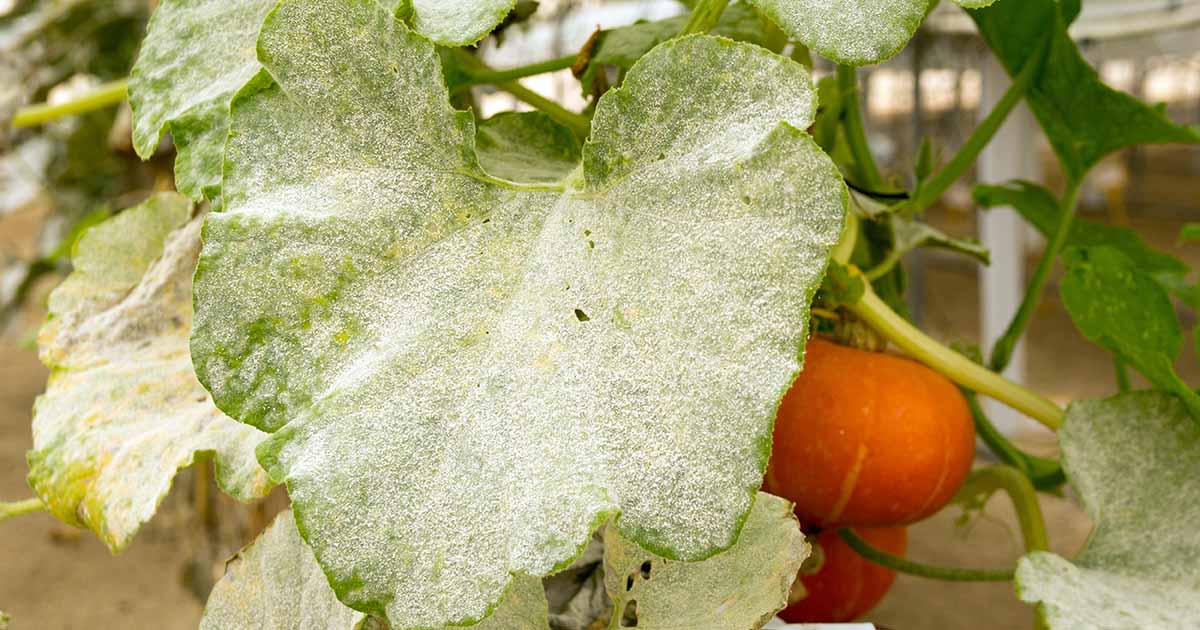
Plant: Squash
Disease: squash powdery mildew